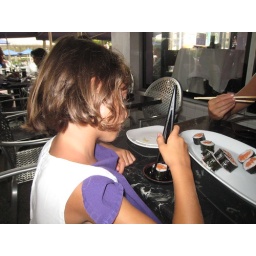
And she loves it (note the number of pieces of sushi in the white plate in the sequence of pics)